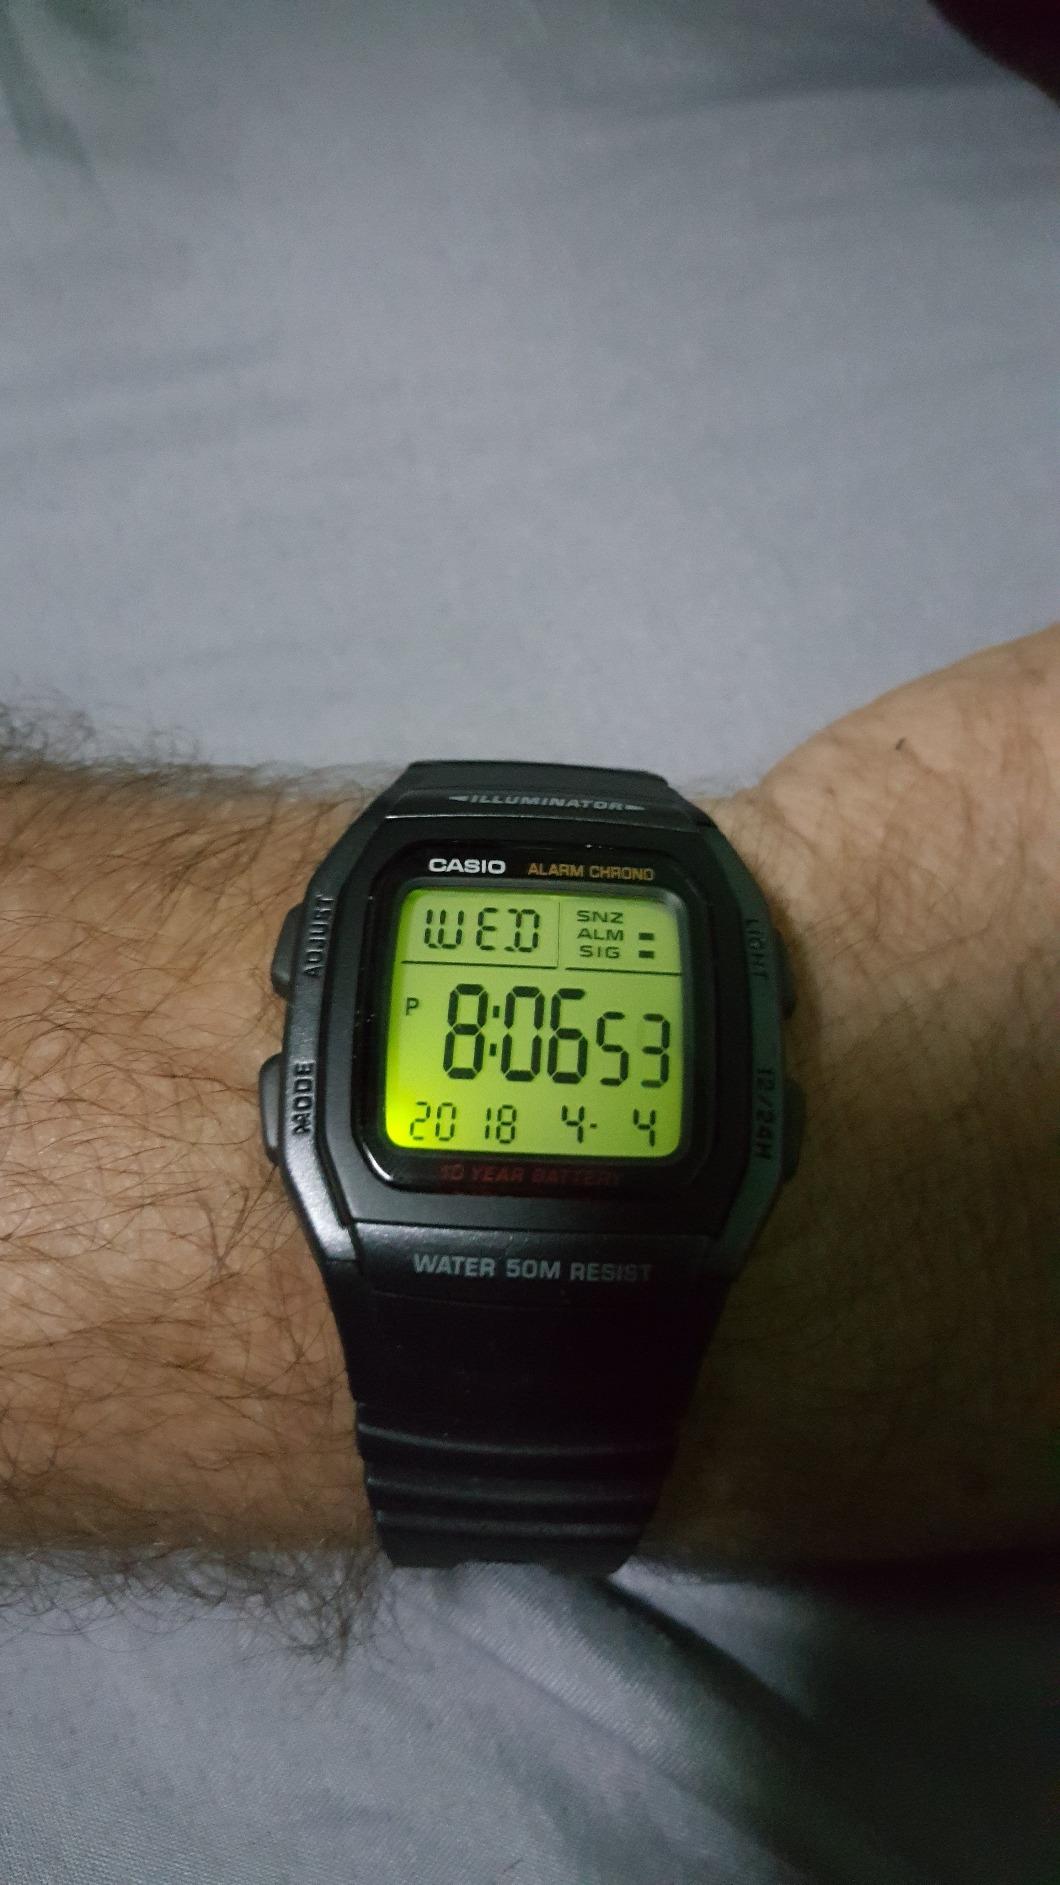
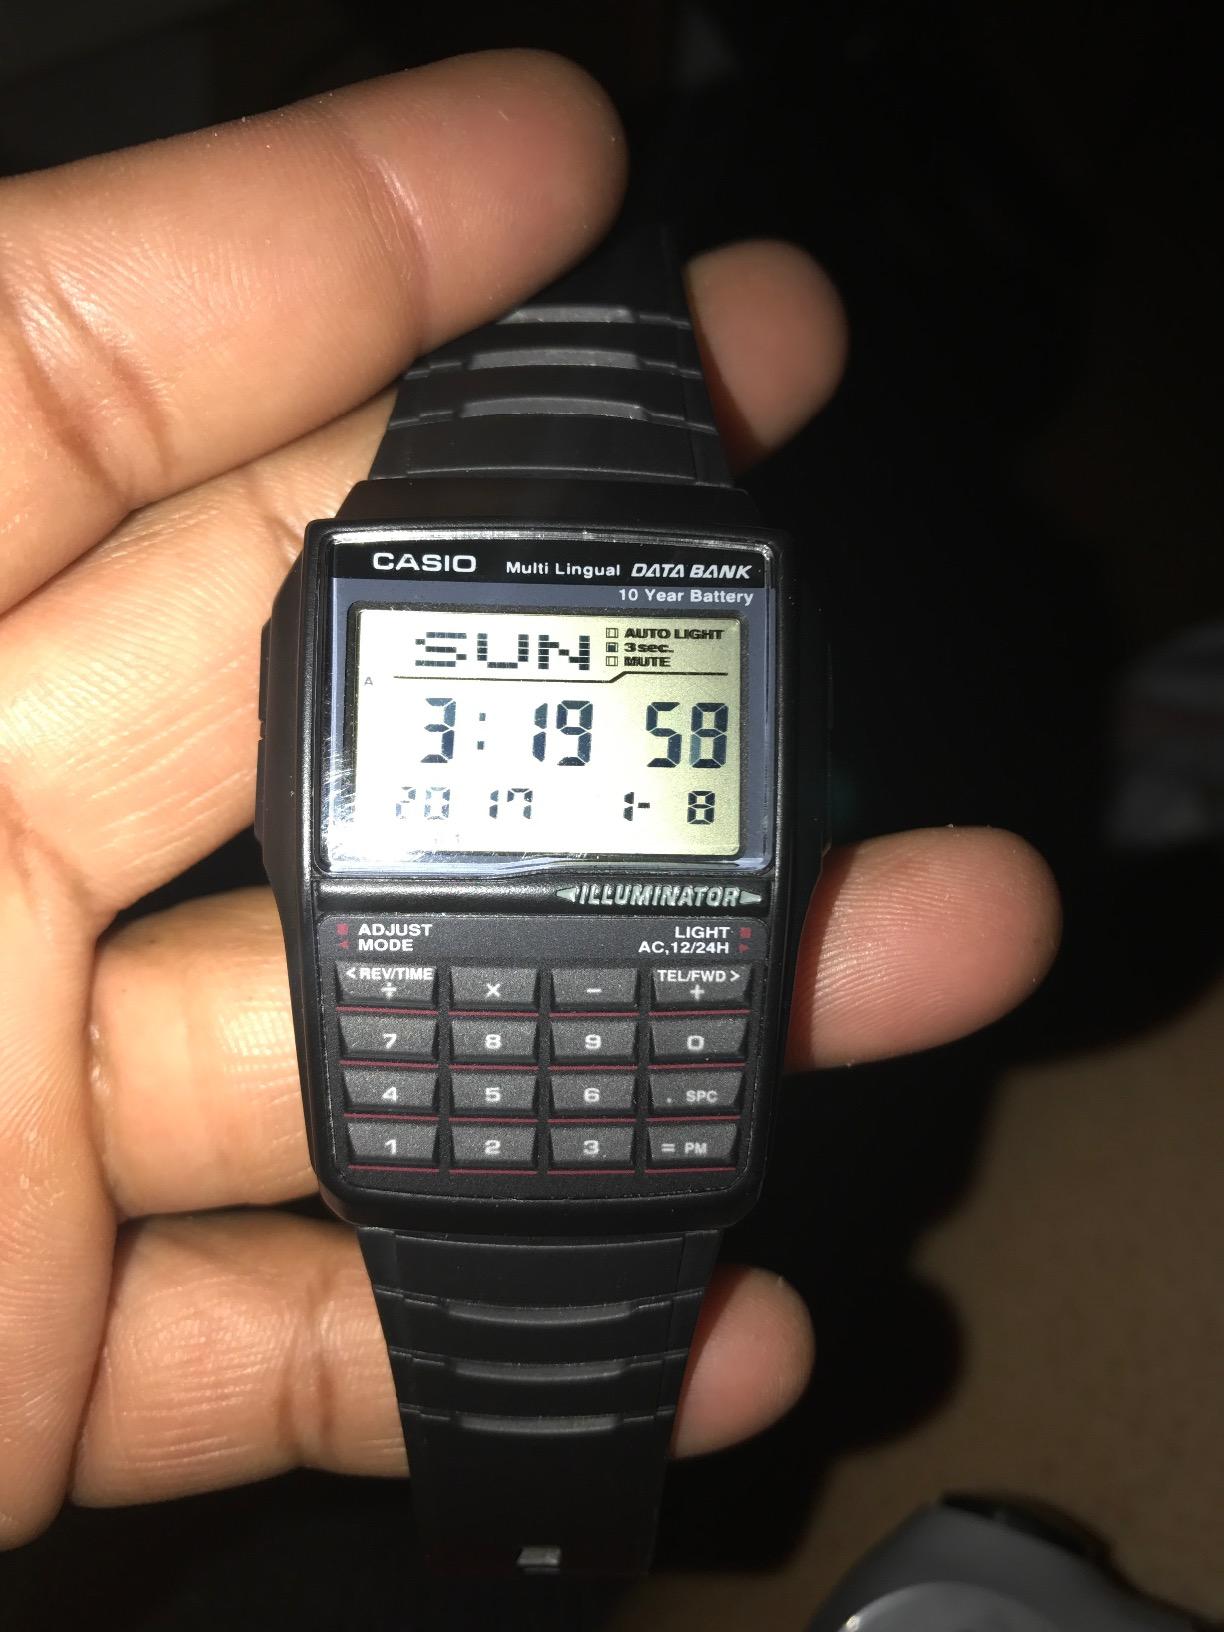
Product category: accessories_watch
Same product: no